Blackbirding

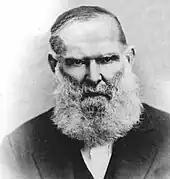
Captain T.J. McGrath, master of "Grecian"

In June 1863, about 350 people were living on 'Ata, an atoll in Tonga. Captain Thomas James McGrath of the Tasmanian whaler "Grecian", having decided that the new slave trade was more profitable than whaling, went to the atoll and invited the islanders on board for trading. Once almost half the population was on board, he ordered the ship's compartments locked, and the ship departed. These 144 people never returned to their homes.